Raisin Bombers

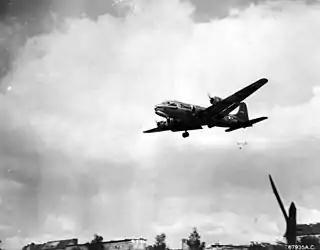
Douglas C-54 Skymaster dropping candy during Berlin Airlift, c. 1948/49

Raisin Bombers was the colloquial name given by Berliners to the Western Allied (American and British) transport aircraft which brought in supplies by airlift to West Berlin during the Soviet Berlin Blockade in 1948/1949. In American English they were called Candy Bombers.